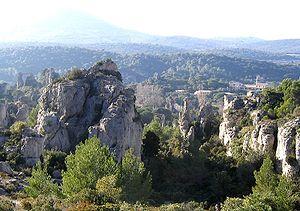
La perception de la profondeur est la capacité visuelle à percevoir le monde en trois dimensions.